David Brazell

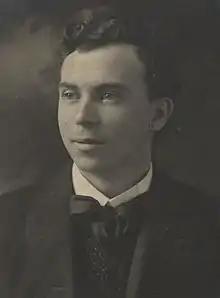
David Brazell circa 1905

David Brazell (1875 – 1959) was a Welsh singer. His parents were collier John Brazell, and Mary, of Pwll, Llanelli, Carmarthenshire. Following his education at local schools, Brazell entered employment in the tinplate industry, but studied music in Llanelli during his spare time. In 1901, encouraged by his teacher, R.C. Jenkins, he joined the Royal Academy of Music in London, where he spent five years. In 1906 he was offered contracts with several professional opera companies, first joining the Carl Rosa Opera Company before choosing to continue his career on a freelance basis.